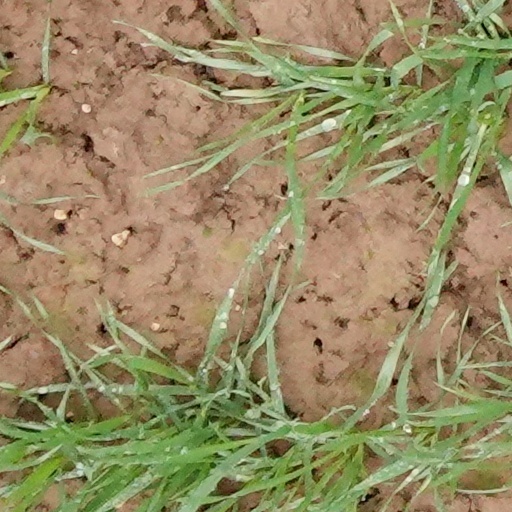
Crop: wheat